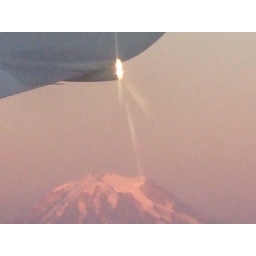
flying over the mountains